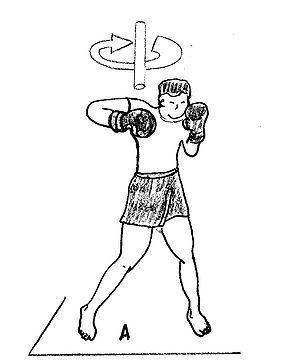
crochet5.jpg
Le coup de poing crocheté, en abrégé crochet, est un coup de poing circulaire délivré le plus souvent à mi-distance avec le bras semi-fléchi. Il peut être réalisé uniquement avec une action de l’épaule ou à contrario en utilisant une rotation du tronc ce qui lui donne une plus forte puissance de frappe.